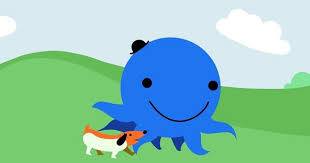
Portrait style: Cartoon Portrait